List of Memorial Cup champions

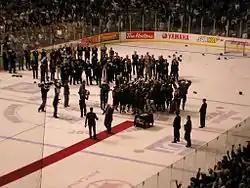
The members of an ice hockey team collectively raise a trophy in celebration while numerous dignitaries and members of the media surround them.

The Memorial Cup tournament was expanded to four teams in 1983; a pre-determined host team was added in place of holding the tournament in a neutral host city. The first such host team was the Portland Winter Hawks, who set numerous firsts in the 1983 tournament. It represented the first time Memorial Cup games were held outside Canada, and by virtue of winning the tournament, the Winter Hawks became the first American team to win the Cup. The Winter Hawks also became the first team in Memorial Cup history to win the championship despite failing to win its own league title—they had been defeated by the Lethbridge Broncos in the WHL playoffs.